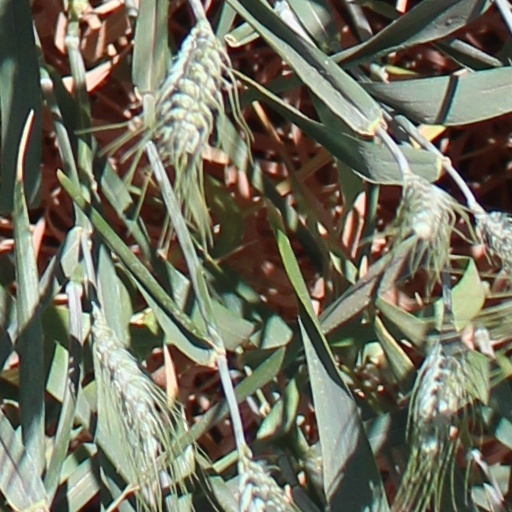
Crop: wheat